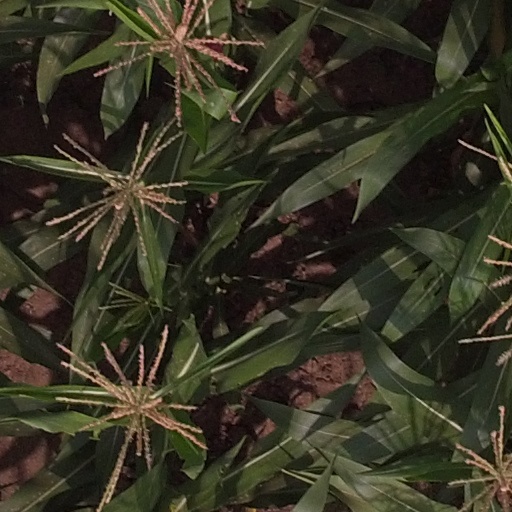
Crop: maize; corn